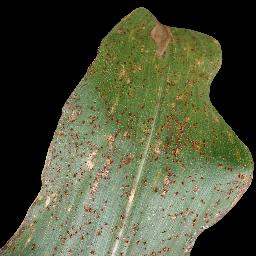
Label: Corn___Common_rust